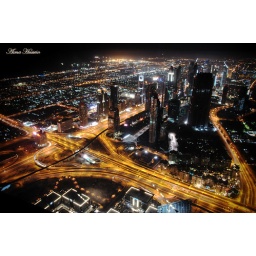
At The Top (124th floor of the highest building in the world) Khalifa Tower-Dubai 2010